Abbey of Saint-Sauveur-le-Vicomte

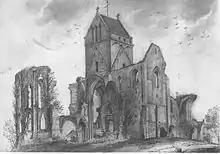
Ruins of the abbey church (19th-century engraving)

During the French Revolution, a decree prohibiting monastic vows was passed on 13 February 1790. The abbey was sold as national property on 4 June 1791. The bailiff Hector Louis Amédée Ango, grandfather of Barbey d'Aurevilly, thought to protect the abbey church by transferring the parish service to it, but his plan was opposed by the constitutional priest Fr. Nigault de Lecange. The church was sold for 8,525 "livres" on 23 May 1793 and used as a quarry.